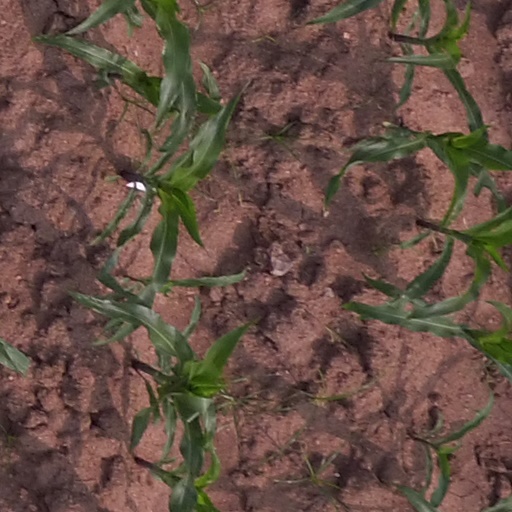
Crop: maize; corn